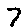
Label: 7